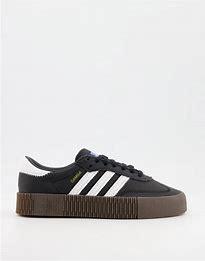
Brand: adidas
Model: originals Adidas Originals Sambarose